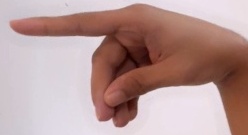
ASL sign: P